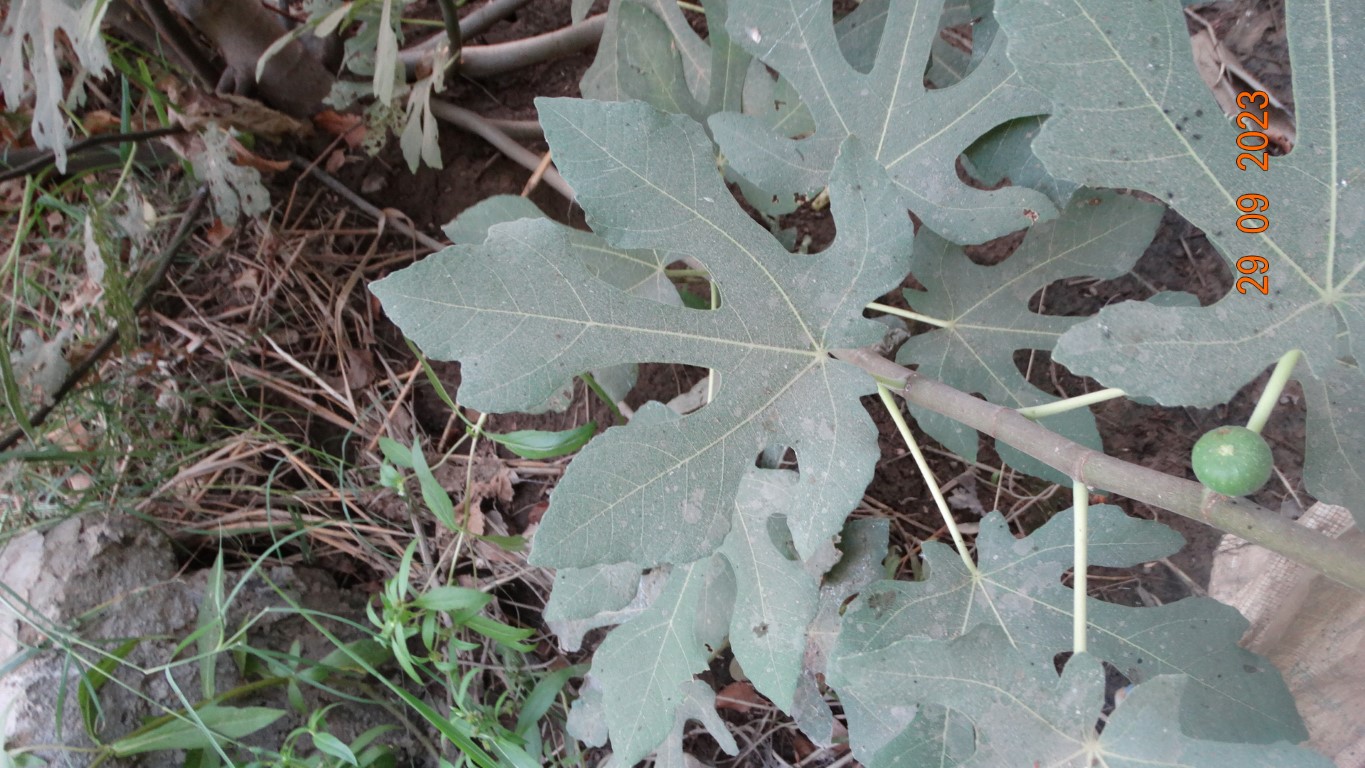
Label: healthy